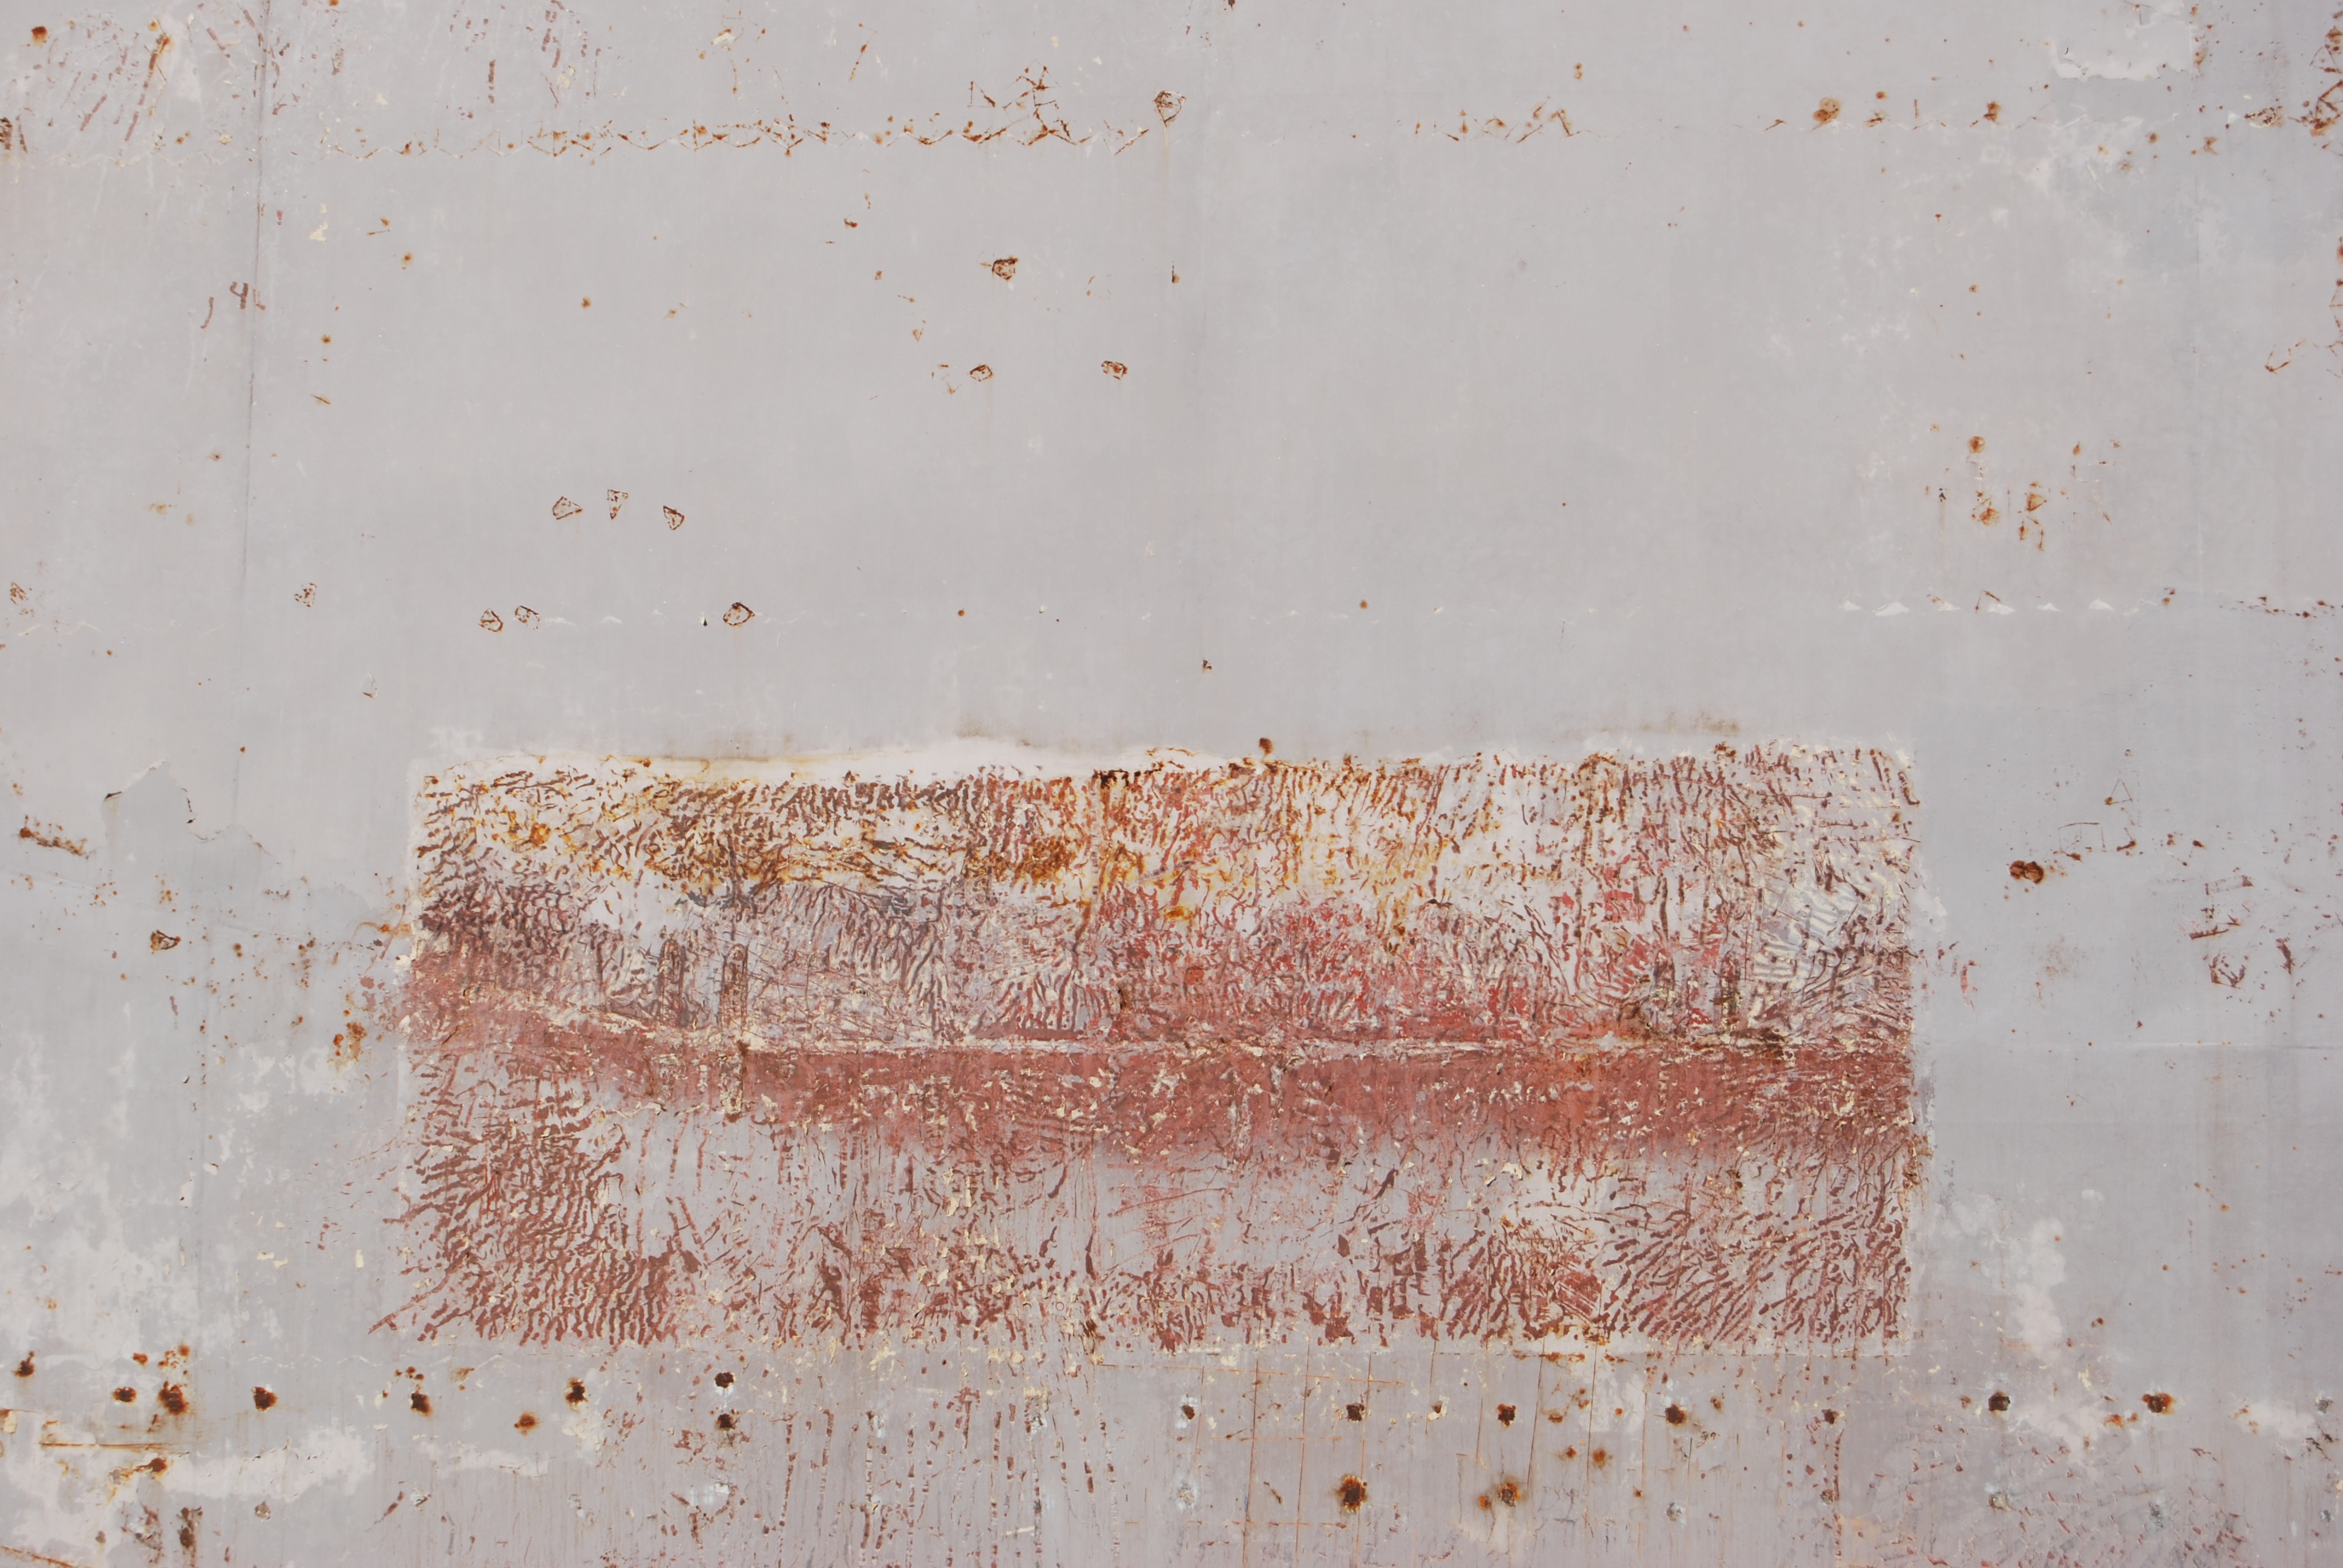
abstract, wood, texture, floor, city, wall, rust, color, brick, material, painting, art, spain, sketch, beauty, valencia, plaster, flooring, acrylic paint